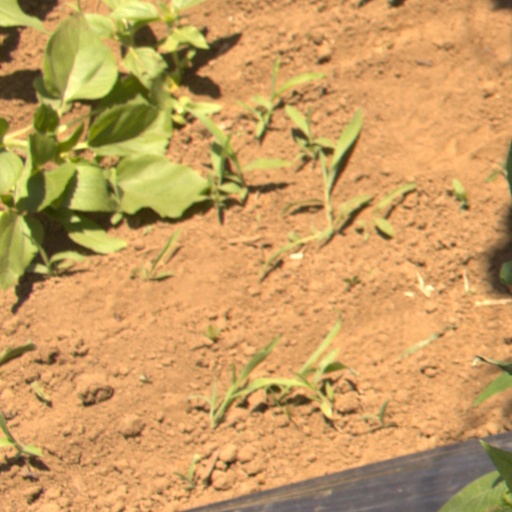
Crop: Jerusalem artichoke